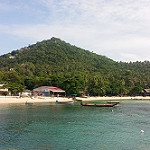
Label: sea